Making News: Savannah Style

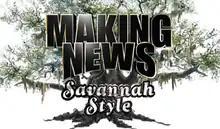

Making News: Savannah Style was a reality program set at the duopoly of WJCL and WTGS in Savannah, Georgia. It followed the daily activities of the lowest-rated news department in the Savannah television market. The show was the second in the "Making News" series, following "", which aired during Summer 2007. The first season of "Making News" was the TV Guide Network's highest-rated original series. "Making News: Savannah Style" started taping in December 2007, and moved the setting from the first season's small town Texas market to Savannah, the country's 97th market in size, and to an underfunded, outdated news operation that was stated to be the lowest-rated ABC affiliate in the country. The show also mentioned competing stations WTOC (which, in contrast to channels 22 and 28, has the highest-rated news department in the market) and WSAV-TV.